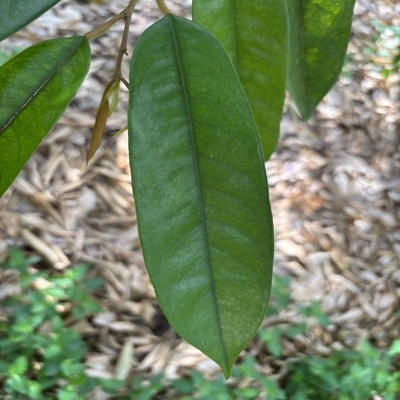
Label: Leaf_Healthy